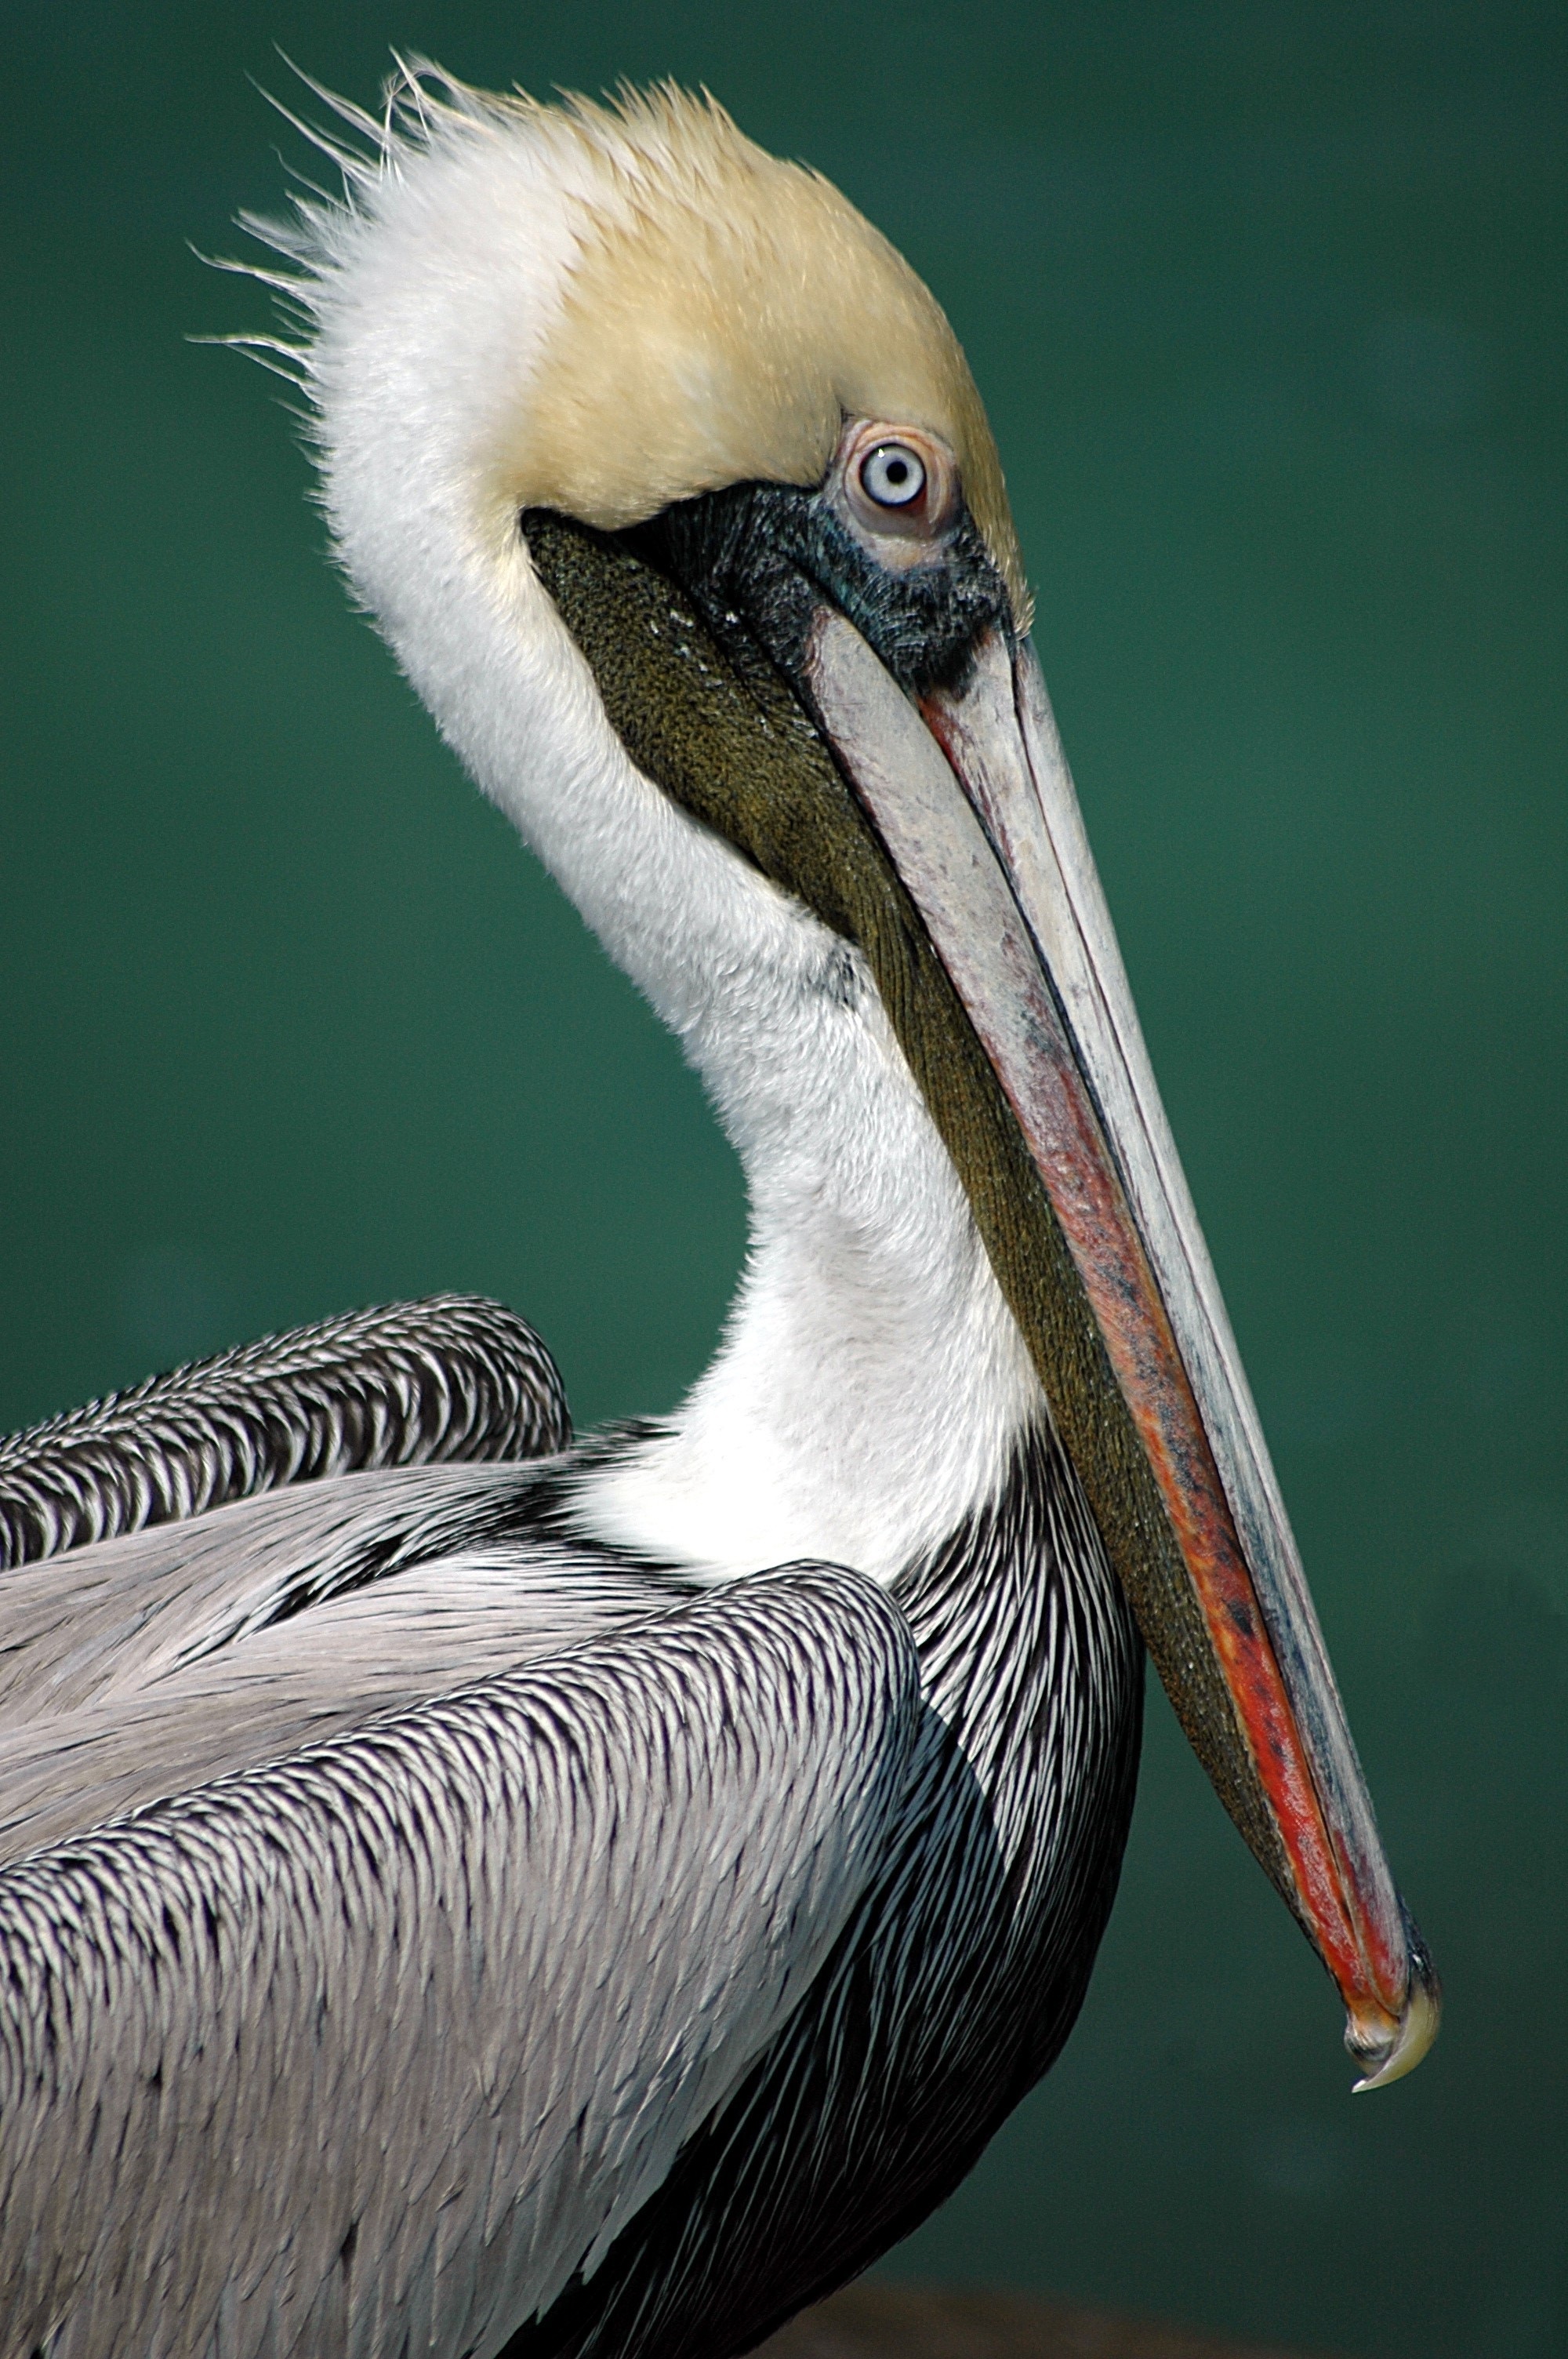
coast, nature, bird, wing, white, animal, pelican, seabird, fly, wildlife, wild, beak, tropical, avian, fauna, stork, close up, feathers, vertebrate, funny, big, water bird, pelecanus, white stork, ciconiiformes, onocrotalus